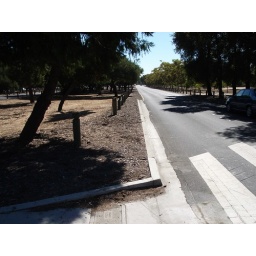
His car was in this median - broke the chain and was found past the second tree